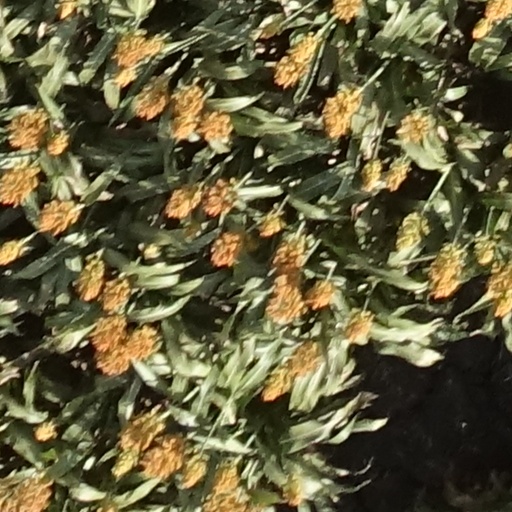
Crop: sorghum